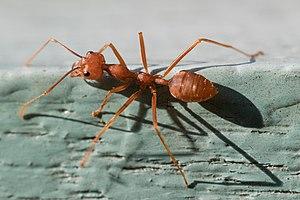
Vue en gros plan de Oecophylla smaragdina (géante fourmi rouge d'Asie), au Laos